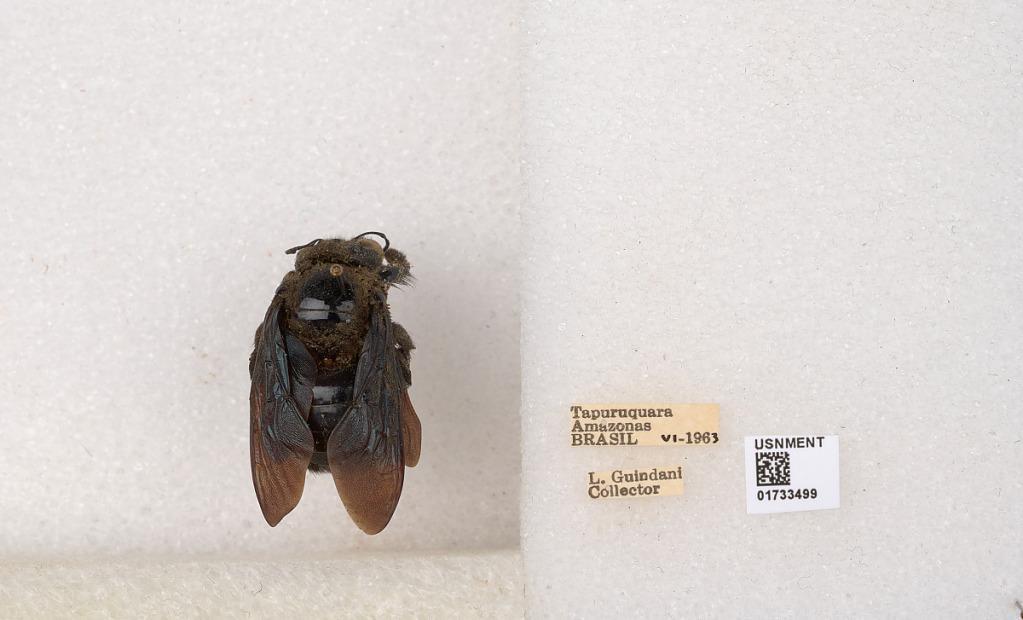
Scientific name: Xylocopa (Neoxylocopa) frontalis (Olivier)
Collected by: L. Guindani
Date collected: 1963-6-1
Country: Brazil
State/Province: Amazonas
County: Santa Isabel do Rio Negro
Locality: Tapuruquara